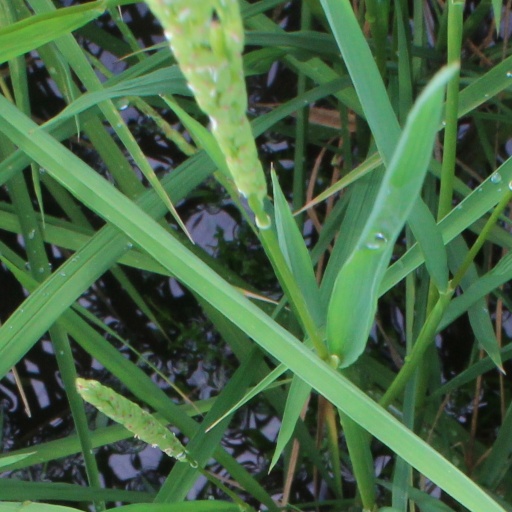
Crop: rice